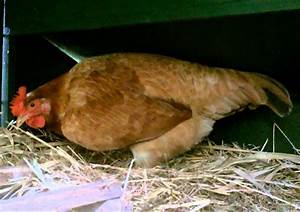
Label: gallina